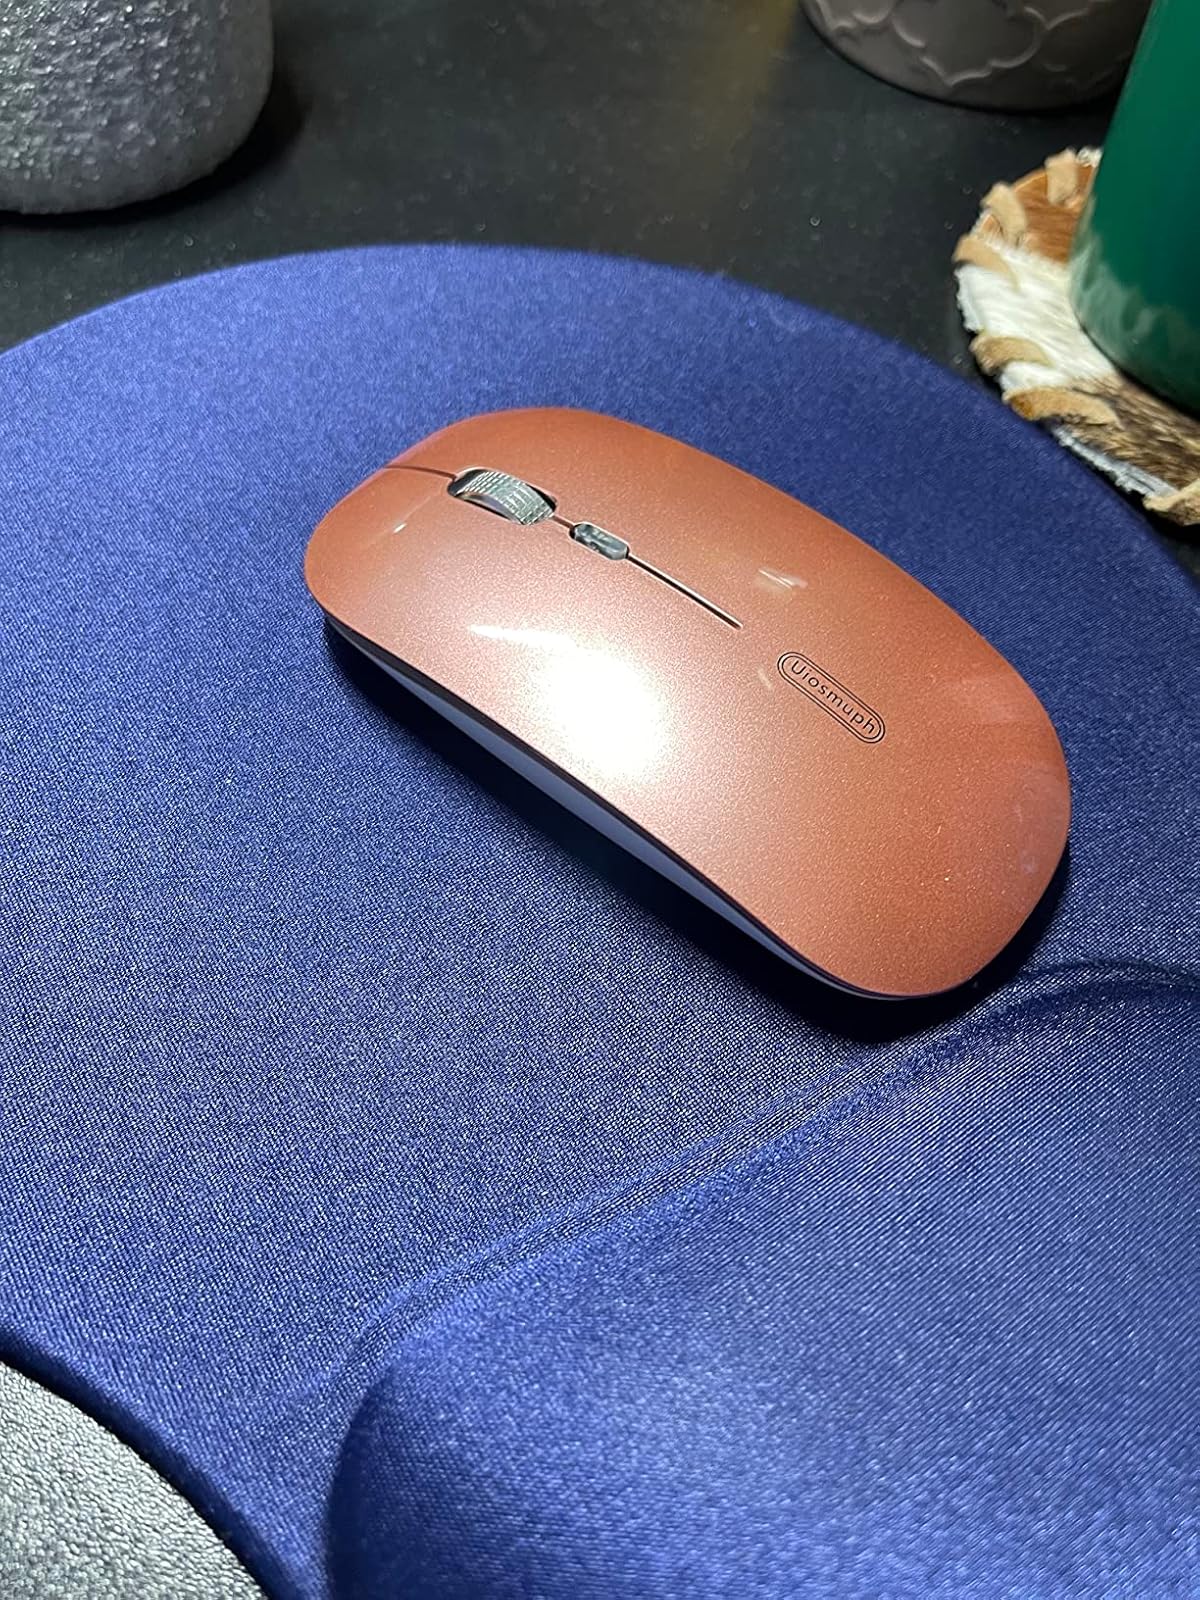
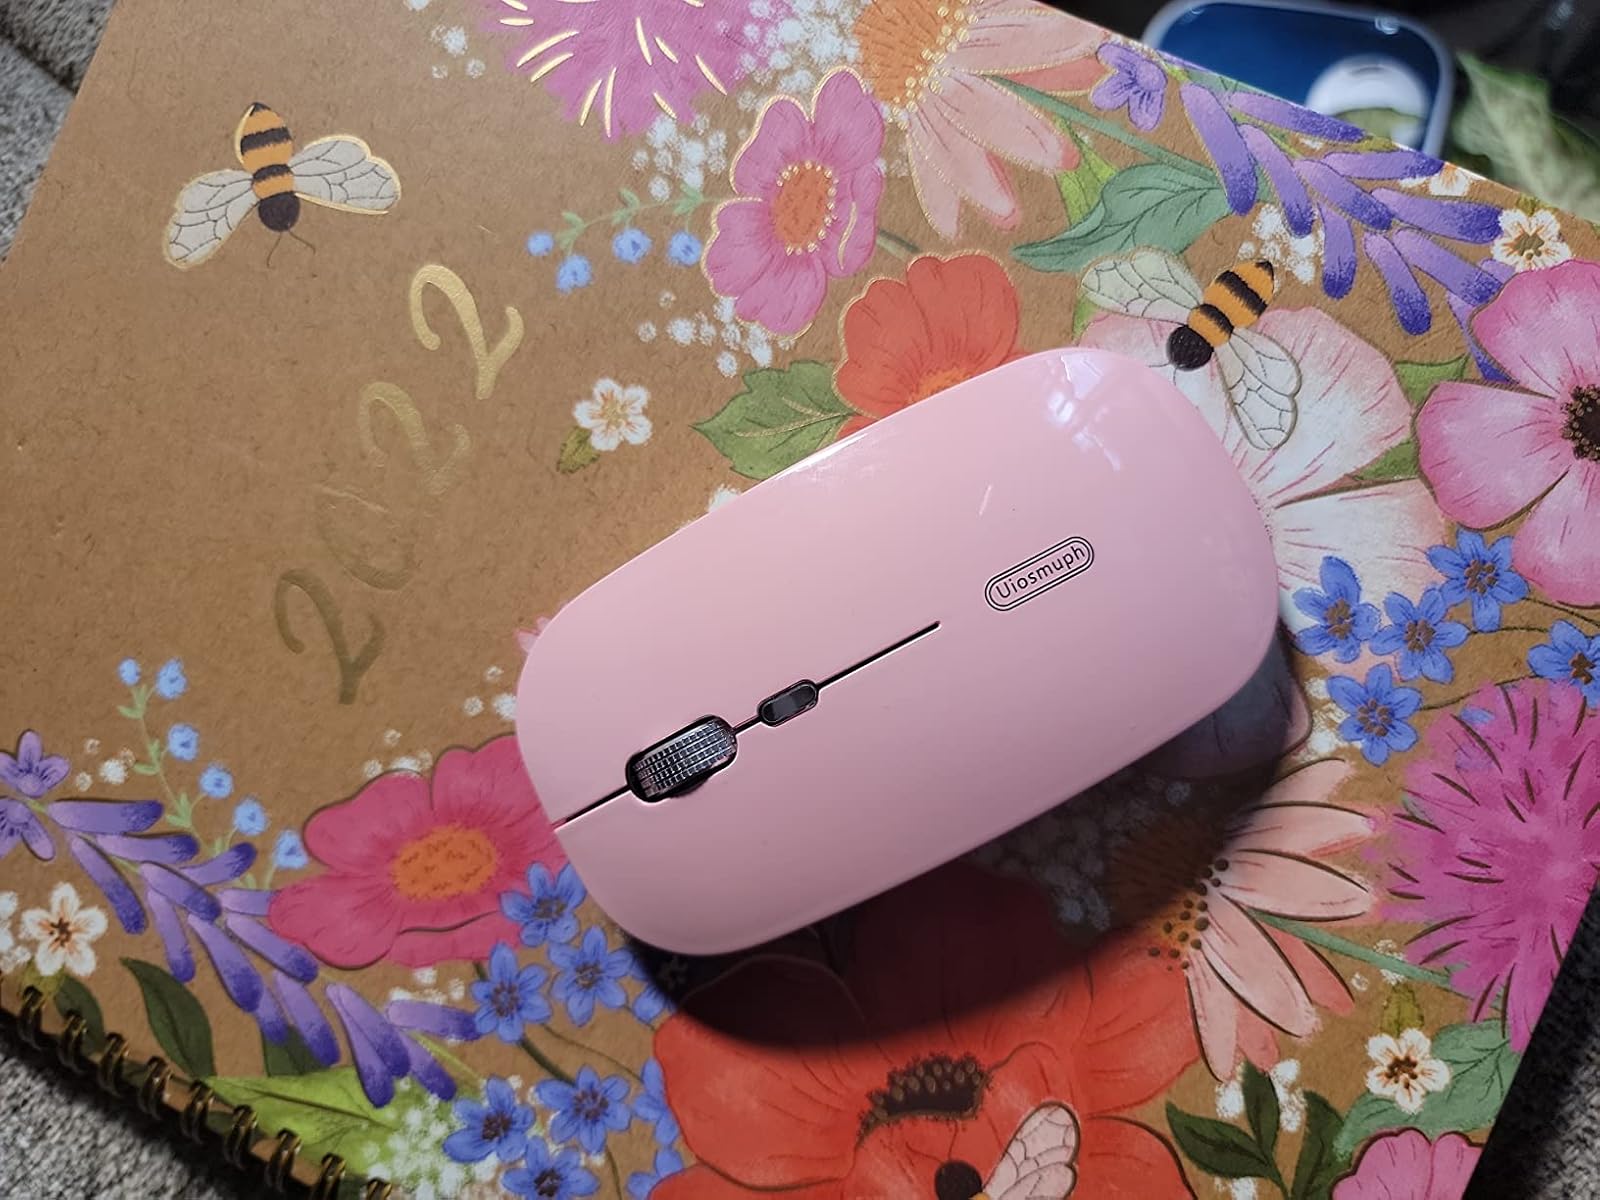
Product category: mouse
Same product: no